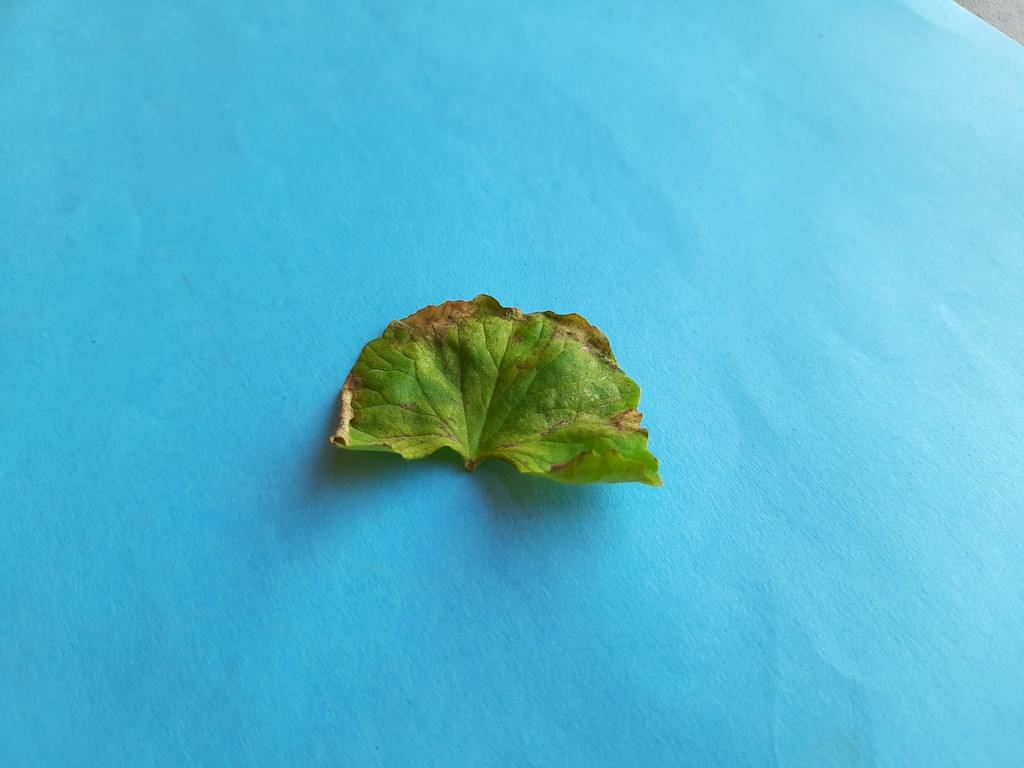
Label: Unhealthy